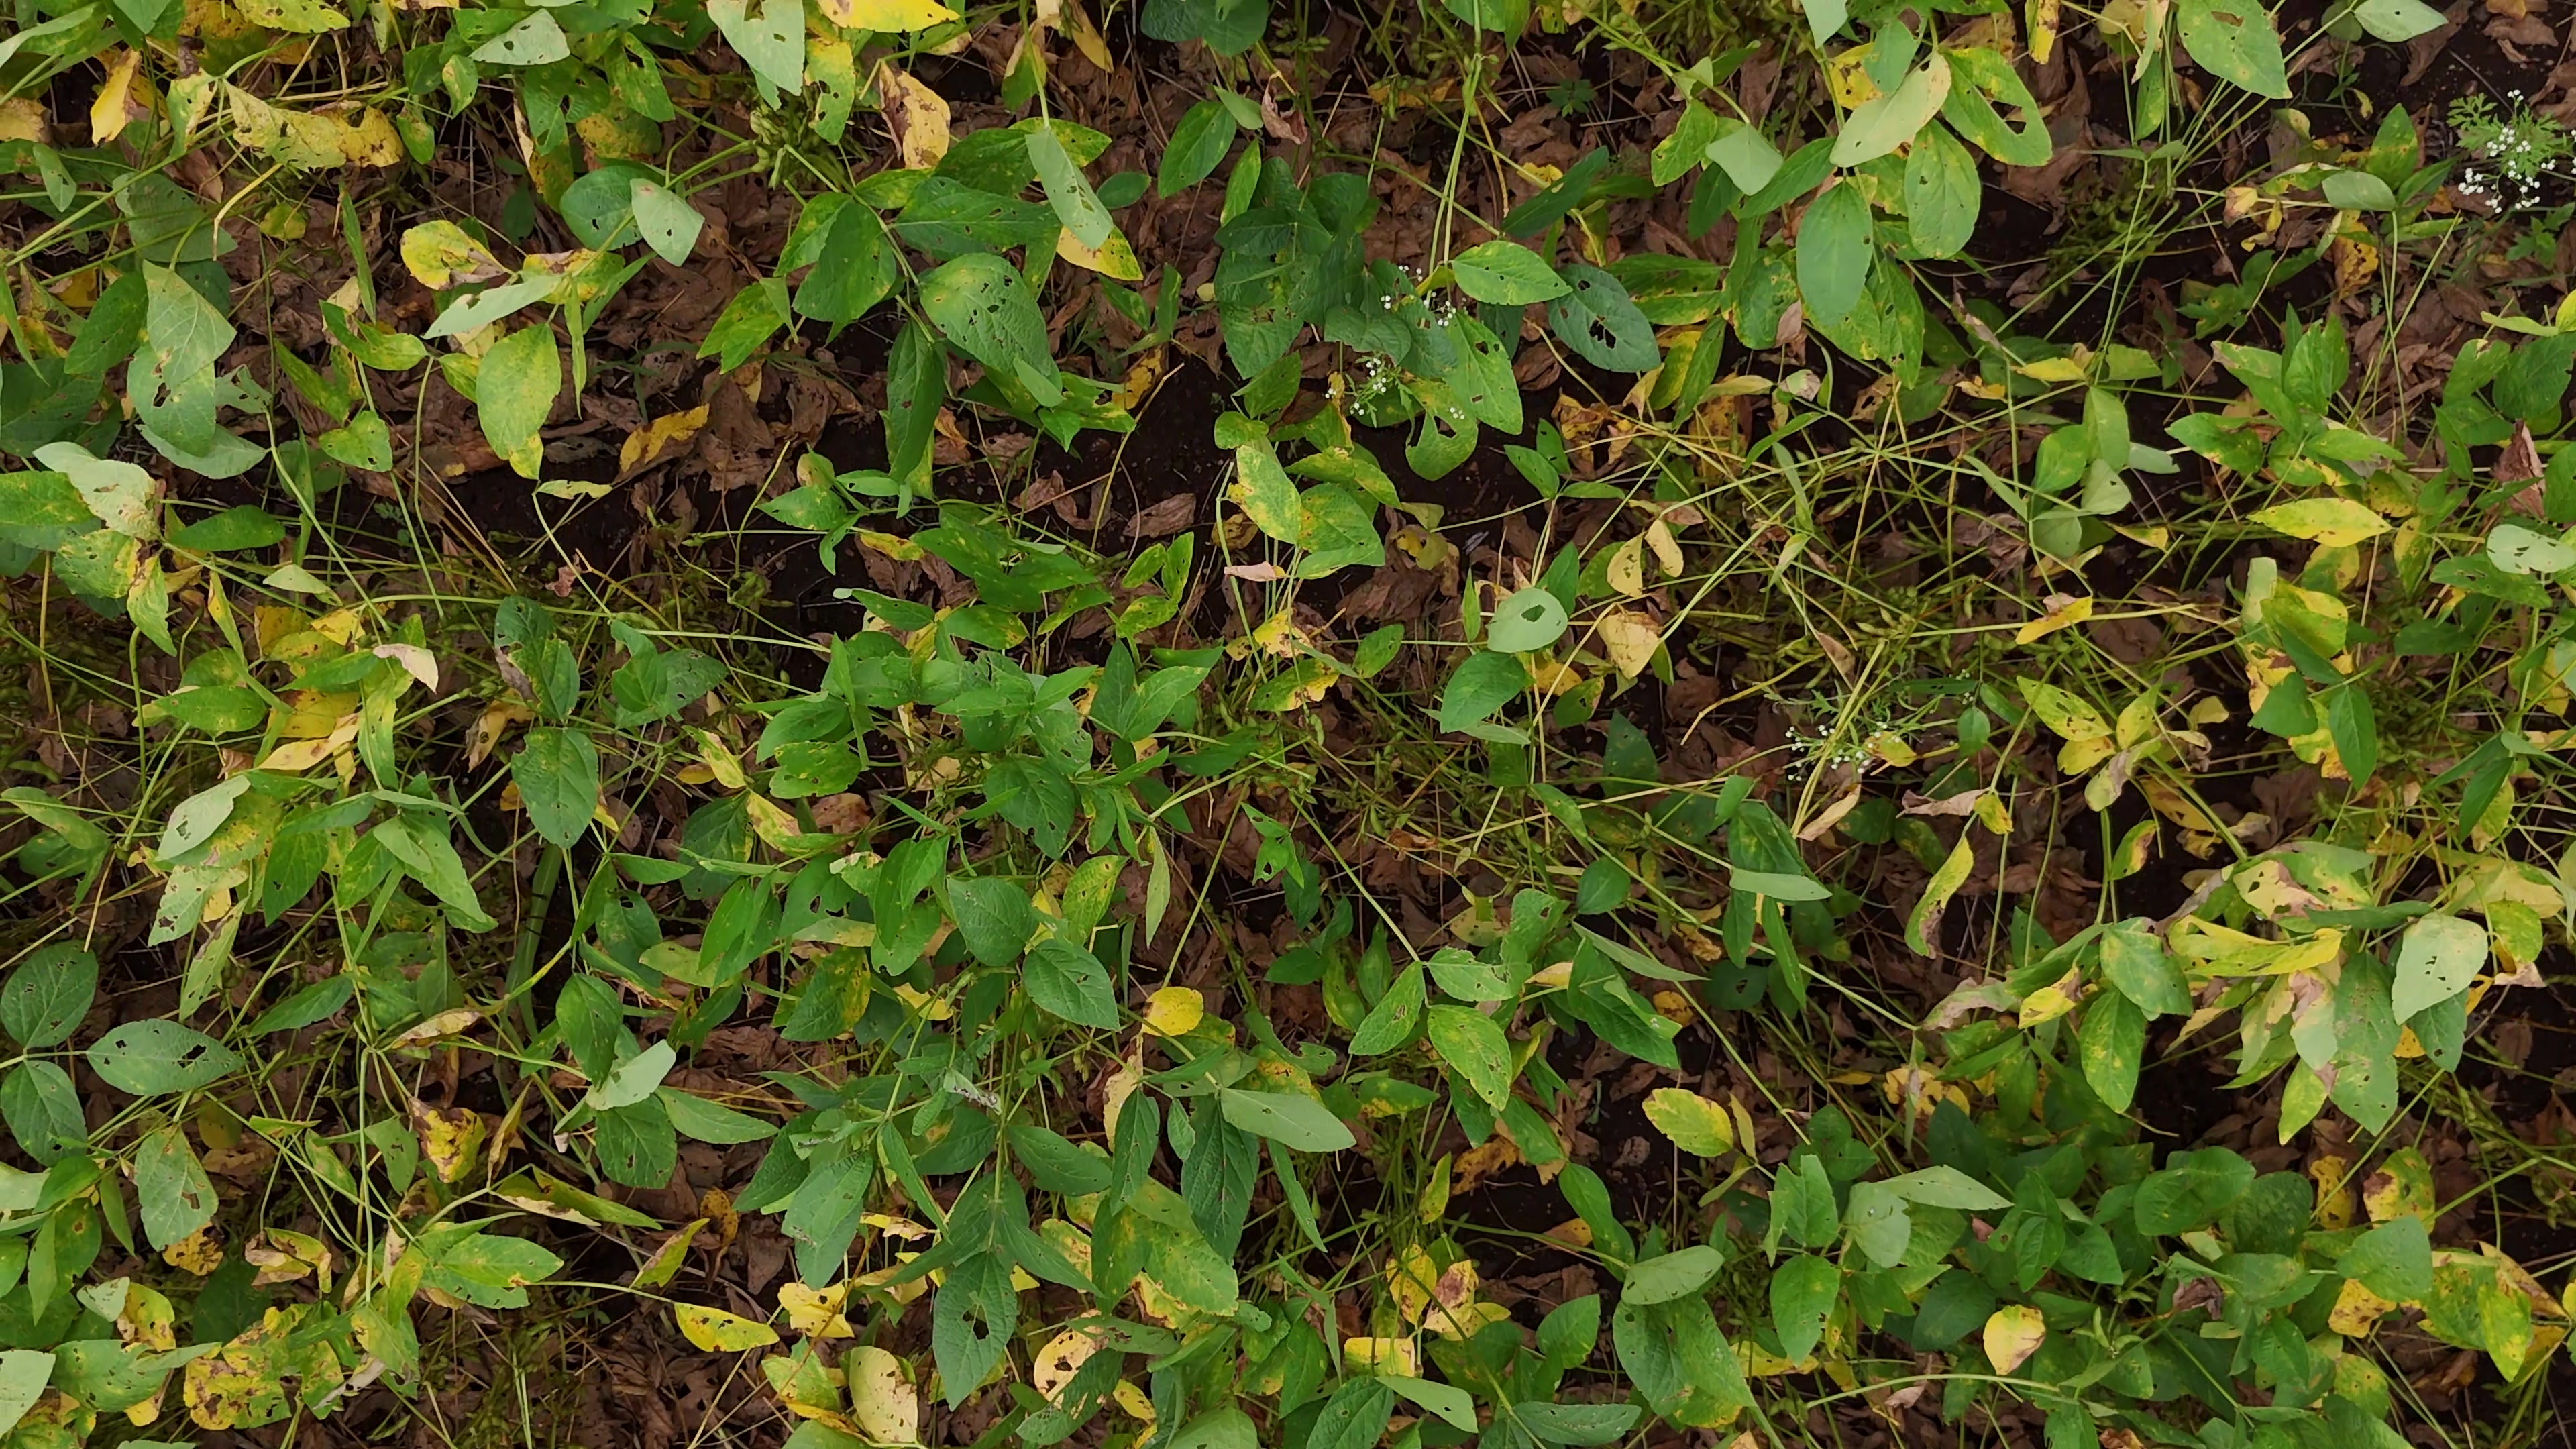
Label: Rust